Dalkey Island

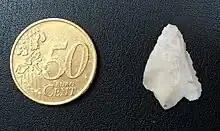
Arrowhead found Dalkey island 2012

There is evidence it was inhabited in the 4th millennium BC (6,000 years ago) and was also used as a Viking base. A number of early medieval pieces of pottery and glassware were found on the island. Some of these artefacts came from the Mediterranean area, possibly Turkey or Greece. It was an important site of pilgrimage in the medieval period as evidenced by the prominence of the island on early maps. One such, Danti's map of 'Isole Britaniche', painted on the wall of the Palazzo Vecchio in Florence (c. 1560) survives as a remarkable record. It was believed that 'taking' water from the well attributed to the saint could cure scurvy. Recent tests of the water show that it has high levels of vitamin C (the cure for scurvy), probably due to its position below a salt marsh. There are ruins of a church, dating to the 7th century, which is named for St Begnet. An older wooden church was probably here before the present stone one was built. Another church in nearby Dalkey also named for St Begnet may have been a 'base' for pilgrims before they crossed the sound to the island. 'Pilgrim badges' would have been sold in the town which would be eventually sewn into their burial shroud to prove that they had undertaken the pilgrimage, helping their journey through the gates of heaven. On the orders of Henry VIII as part of his dissolution of the monasteries, St Begnet's was raided in 1539. The ornaments and plate raised 36 shillings for the crown.